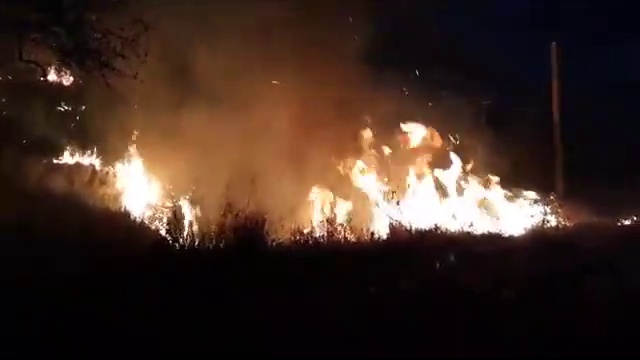
Fire: yes
Smoke: yes